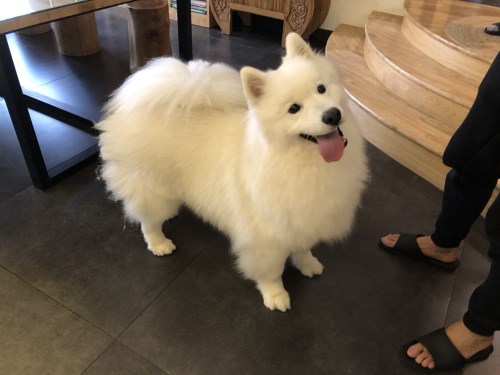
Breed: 2192-n000088-Samoyed